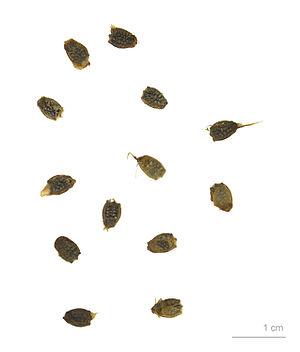
Passiflora foetida, la passiflore fétide, est une liane herbacée de la famille des Passifloraceae, originaire des zones tropicales et subtropicales d'Amérique. Elle s'est répandue maintenant partout sous les tropiques où elle peut devenir une adventice des cultures.